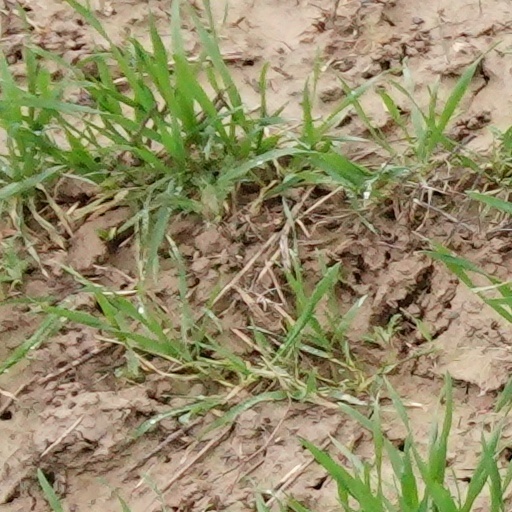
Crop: wheat